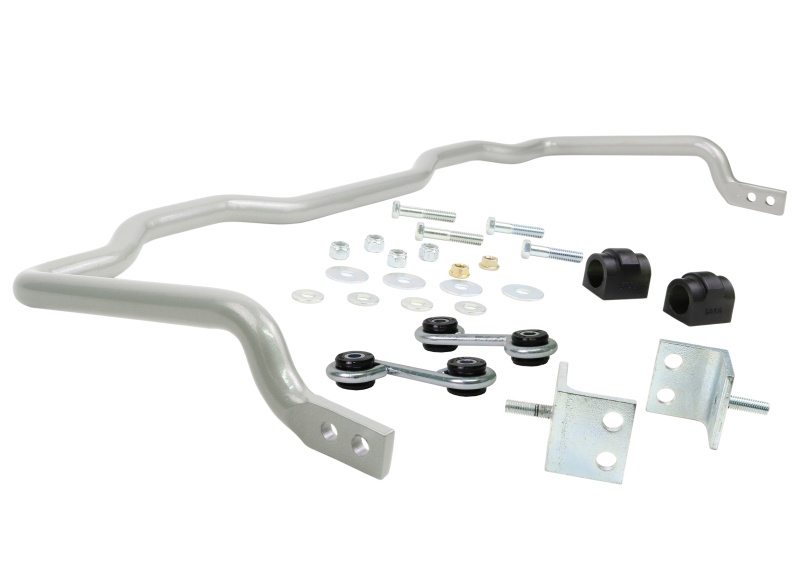
Whiteline 00-02 BMW 3 Series E36 (Incl. M3) Rear 22mm Heavy Duty Adjustable Swaybar
Engineered to 'Activate More Grip', sway bars are principally designed to reduce body roll or sway. By reducing body roll, lateral loads are spread more evenly across the tires thereby increasing cornering grip and improving outright performance. This Whiteline 22mm 2 point adjustable sway bar = more grip = better handling = outright performance - it's the best dollar for dollar handling improvement you can make to your vehicle. In fact, benefits extend to improvements in handling, safety and tire wear without affecting ride quality or comfort. Installation Instructions This Part Fits: Year Make Model Submodel 1991-1998 BMW 318i Base 1991-1997 BMW 318is Base 1995-1999 BMW 318ti Base 2000 BMW 323Ci Base 1998-2000 BMW 323i Base 1998-1999 BMW 323is Base 1991-1995 BMW 325i Base 1991-1995 BMW 325is Base 1991 BMW 325iX Base 2000 BMW 328Ci Base 1996-2000 BMW 328i Base 1996-1999 BMW 328is Base 1995-1999 BMW M3 Base 1995 BMW M3 Lightweight
Brand: Whiteline
Category: Vehicles & Parts > Vehicle Parts & Accessories > Motor Vehicle Parts > Motor Vehicle Suspension Parts > Sway Bars